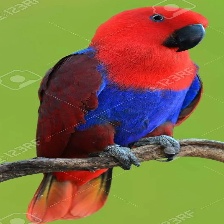
Species: CHATTERING LORY
Scientific name: LORIUS GARRULUS
ImageNet parent category: lorikeet